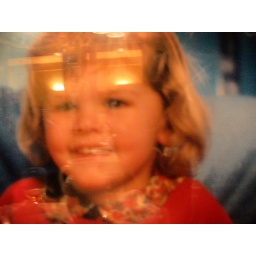
on the wall in the stinking rose in san francisco